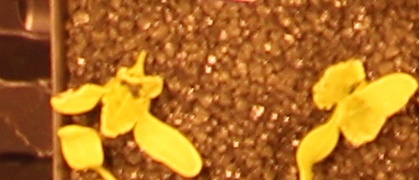
Label: Sugar beet